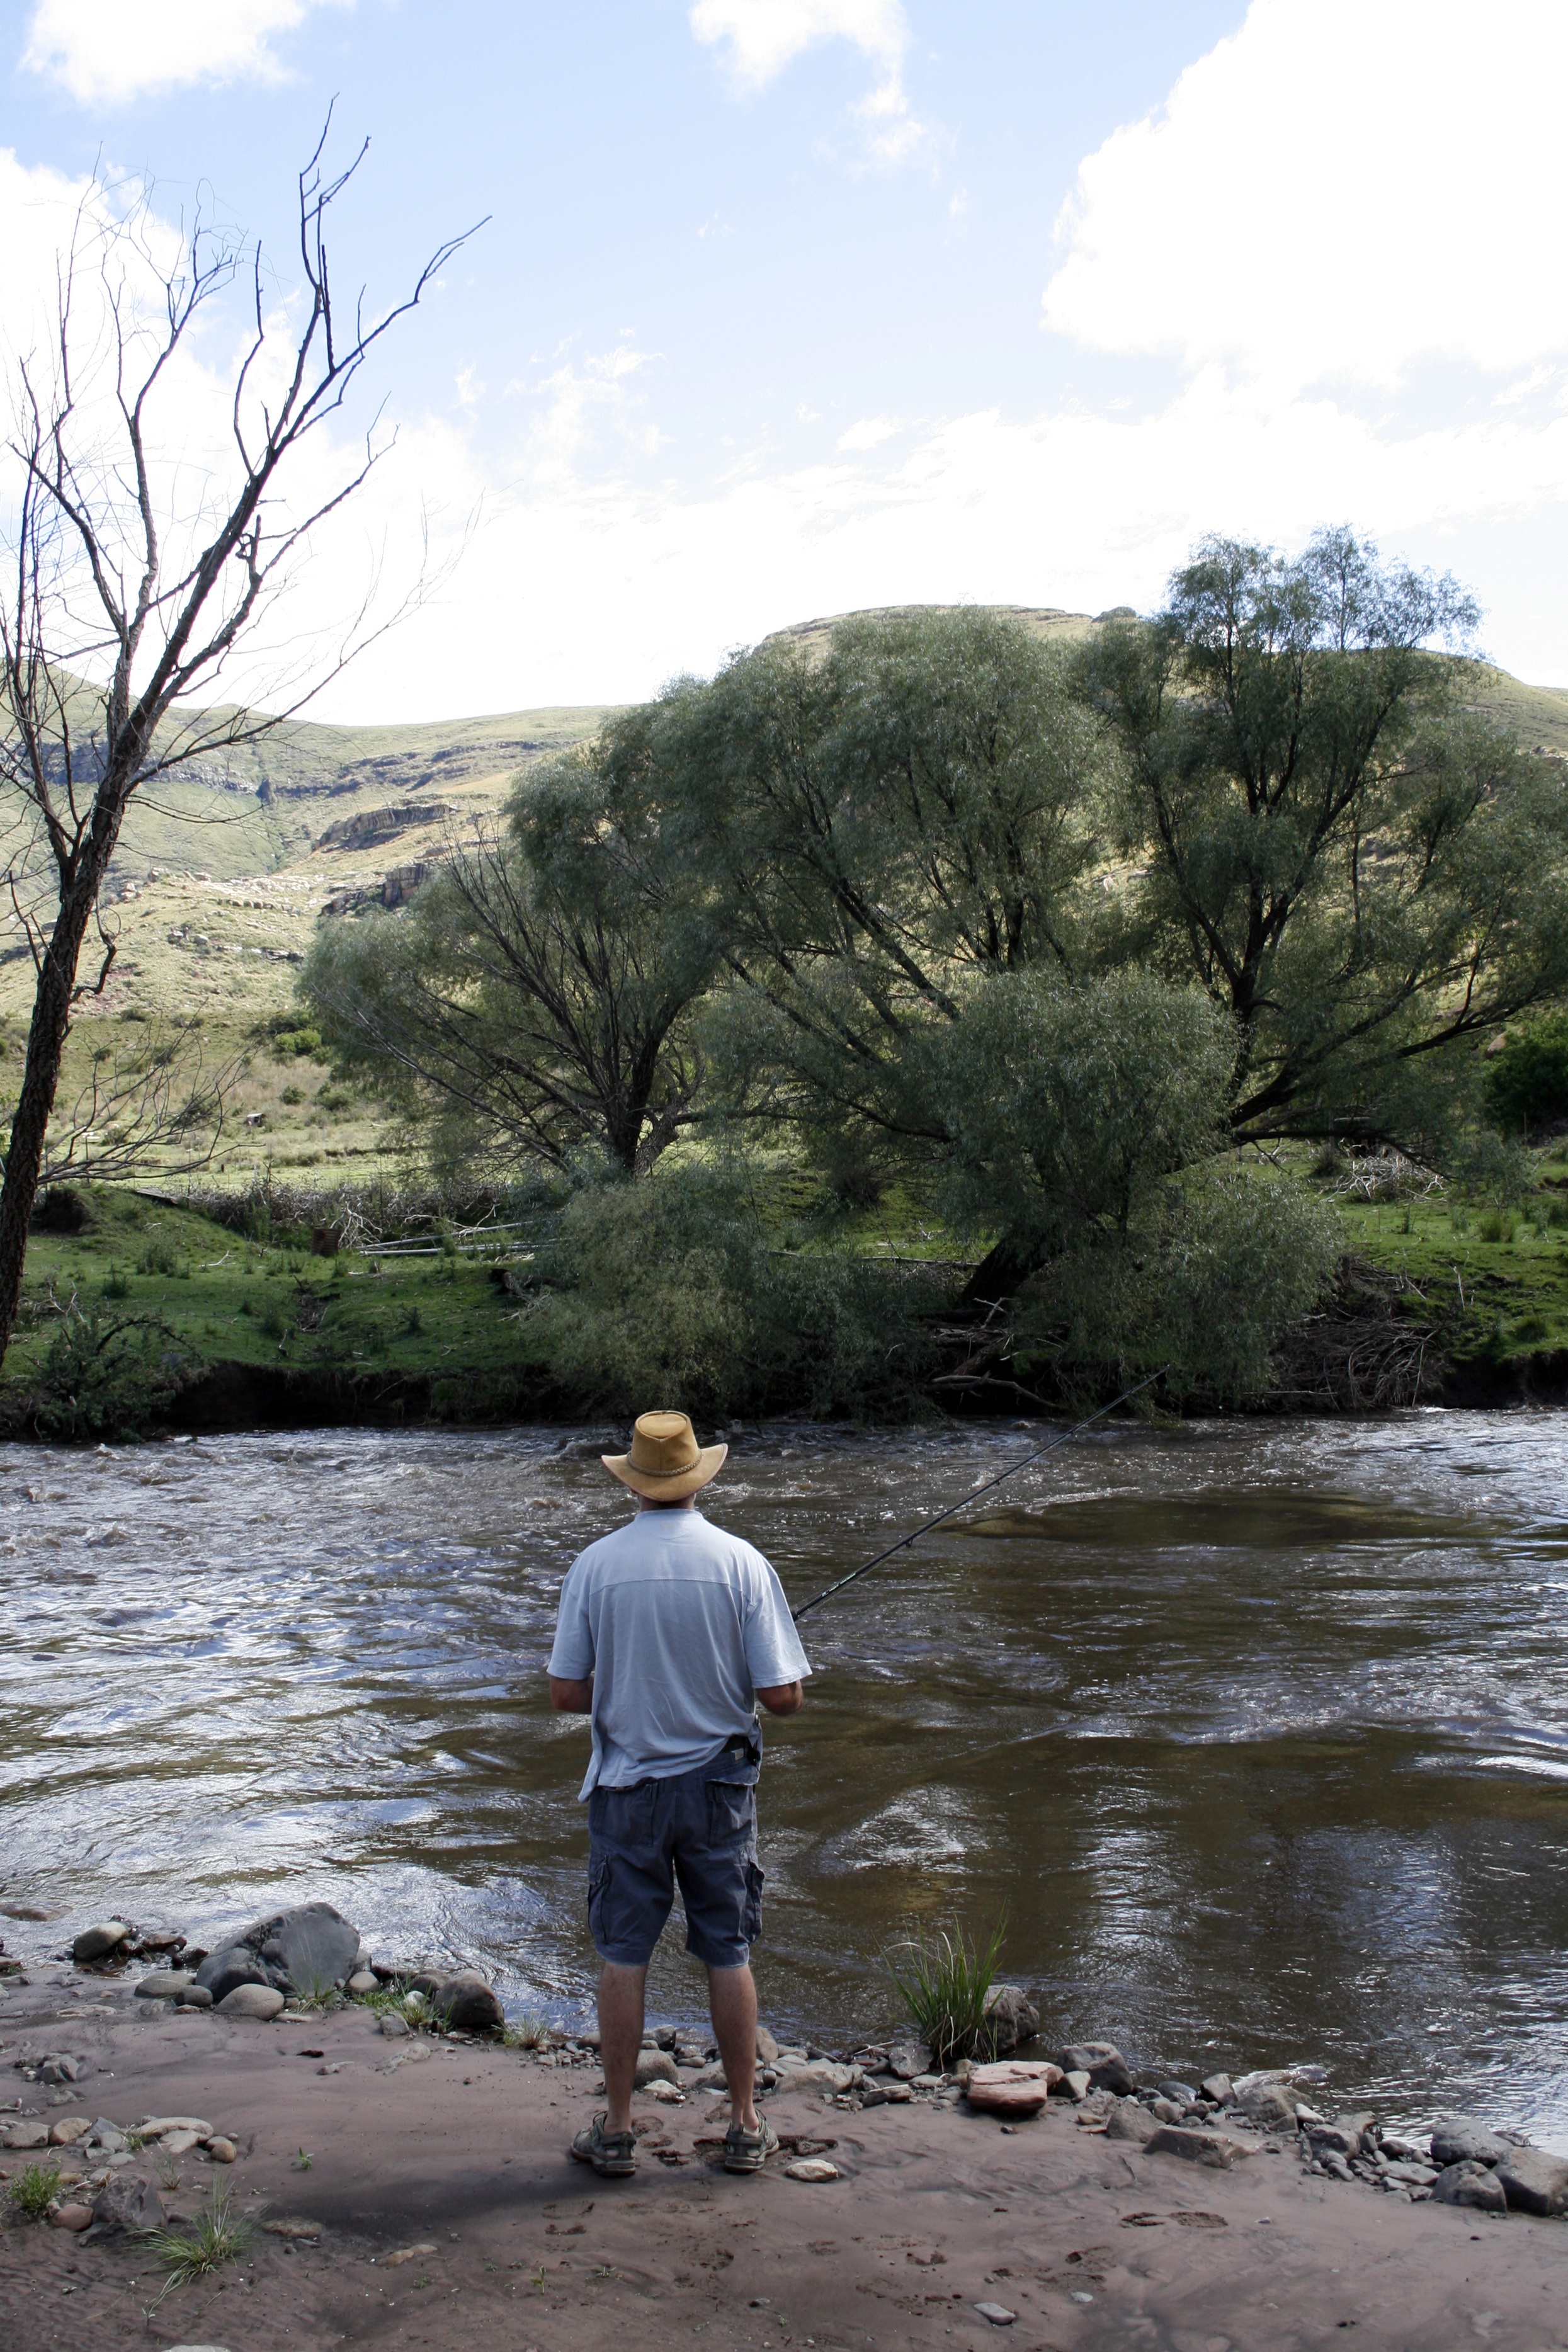
man, water, wilderness, walking, person, lake, river, male, recreation, stream, fishing, lifestyle, leisure, trees, rocks, fun, relaxation, rod, south africa, eastern cape, outdoor recreation, recreational fishing